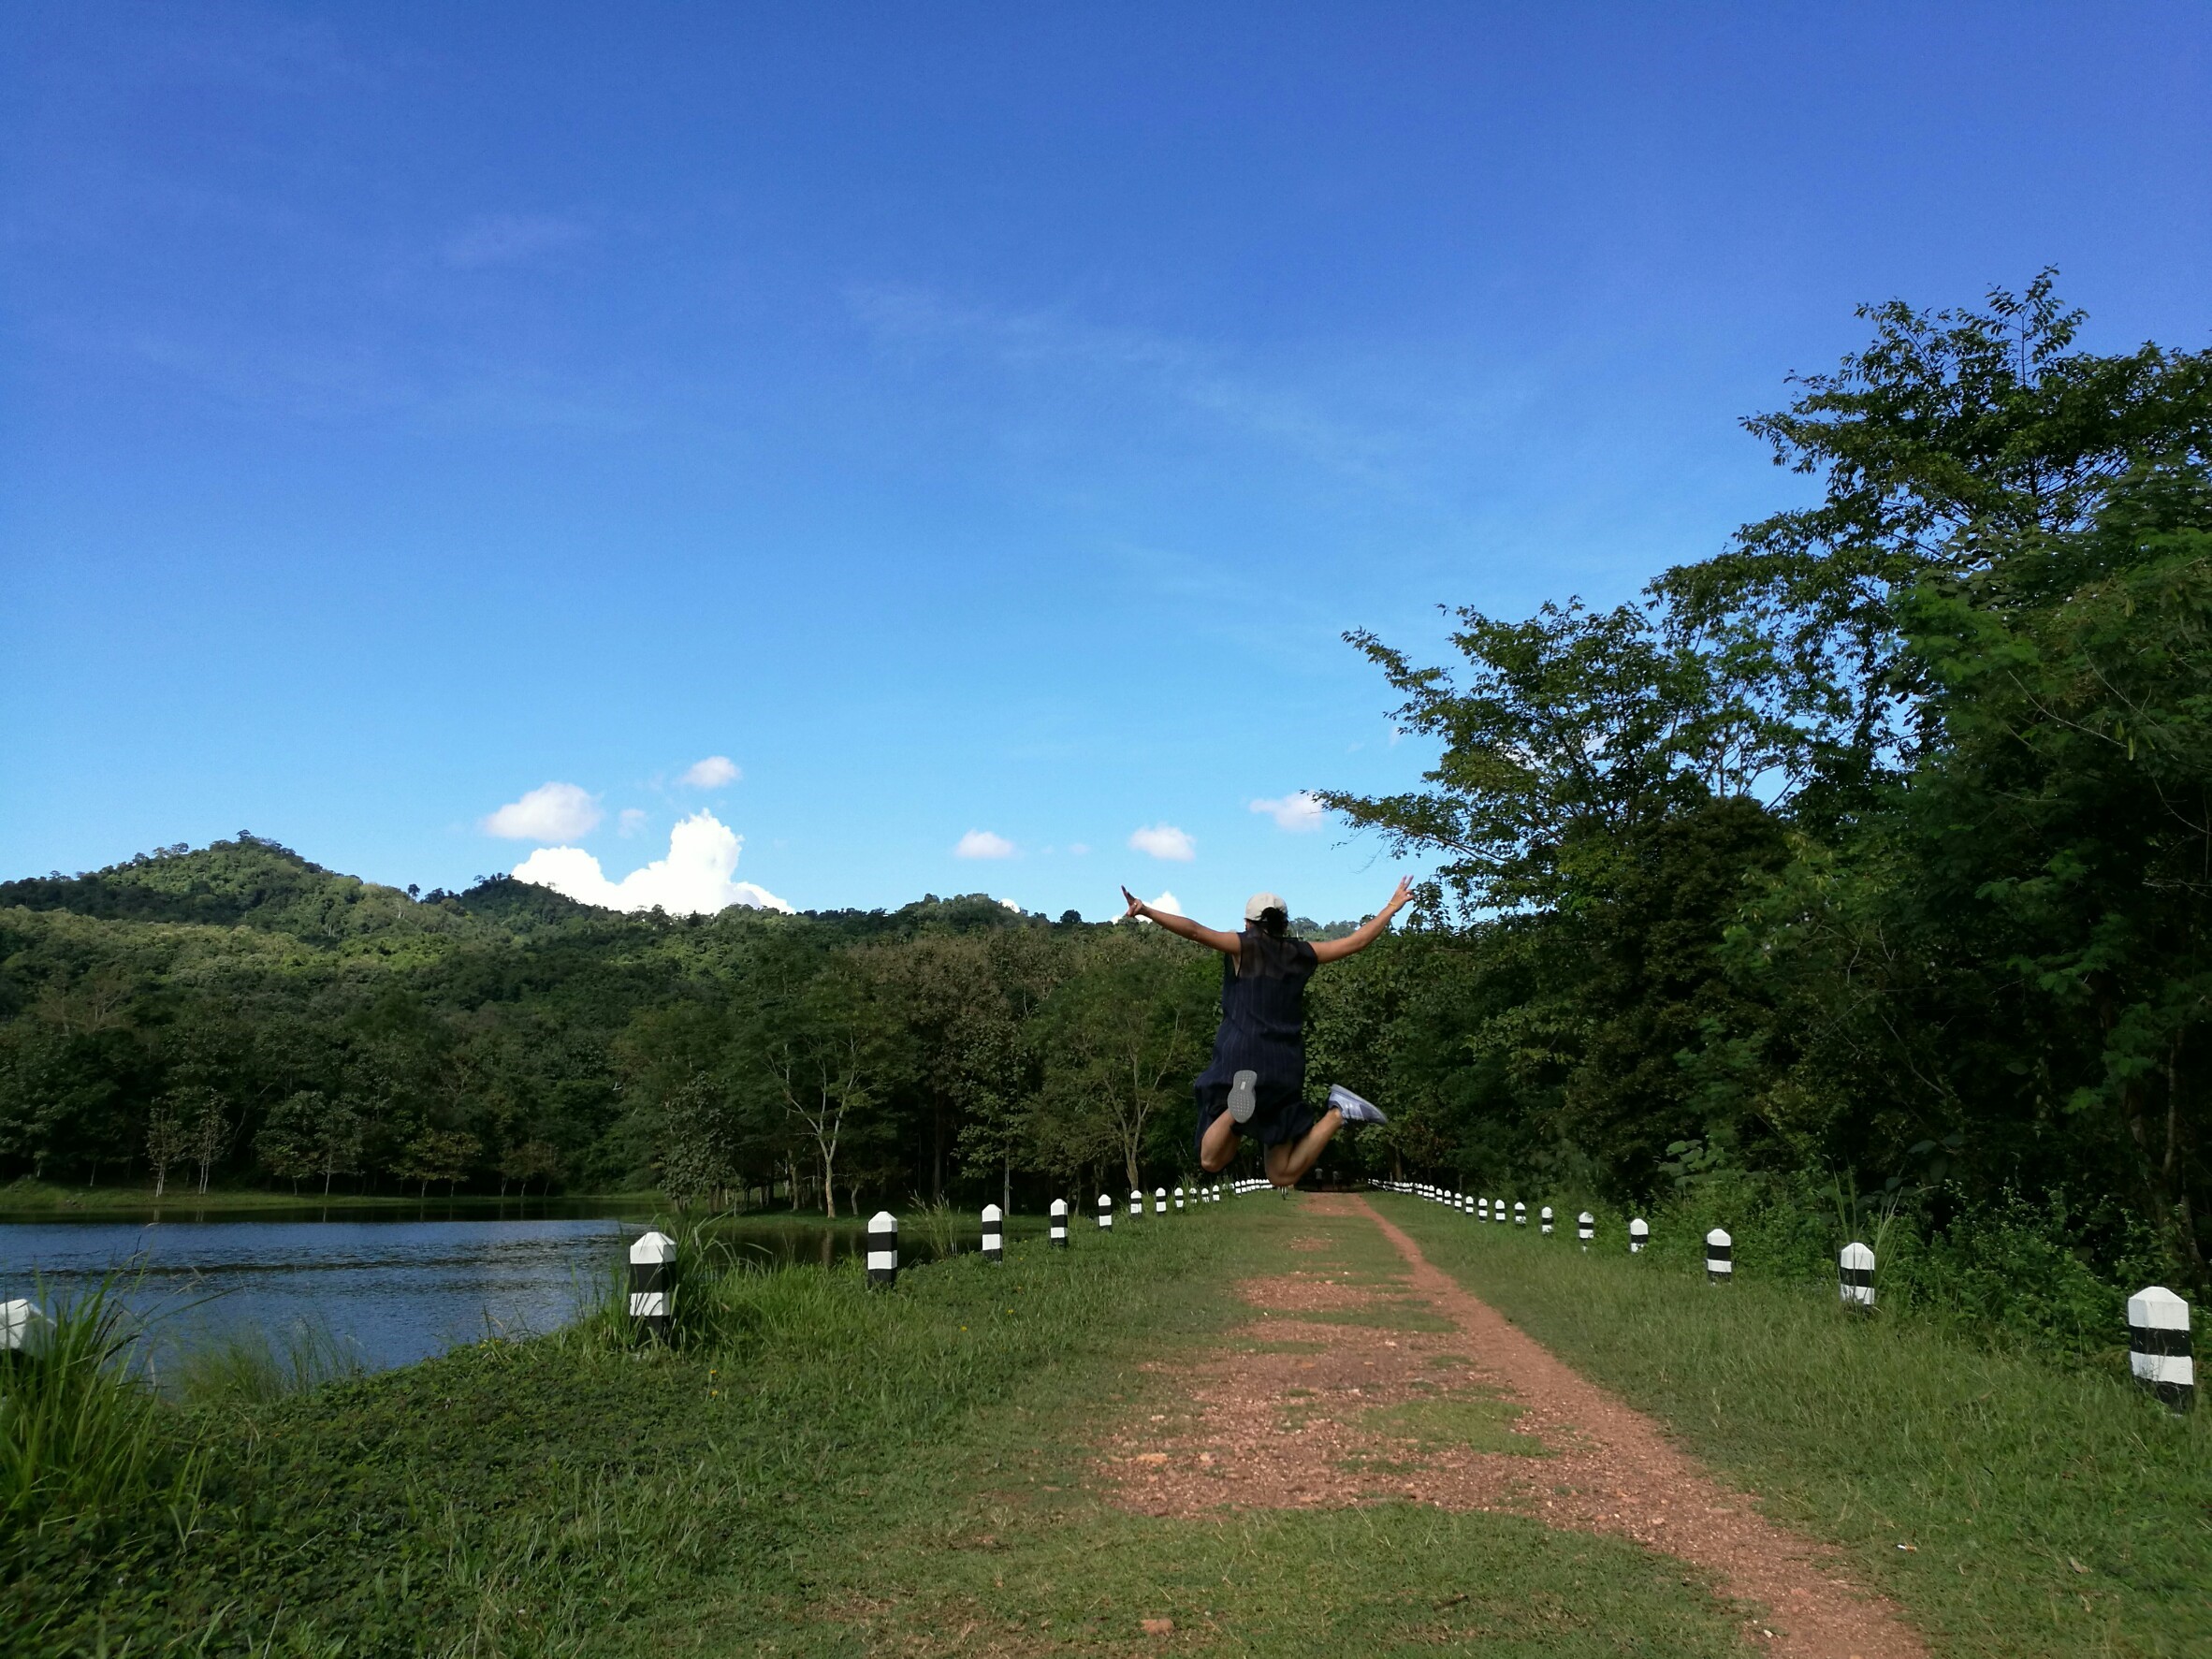
jumping, happy, sky, nature, natural landscape, water, tree, lake, grass, wilderness, highland, river, mountain, cloud, reservoir, summer, landscape, loch, pond, hill station, plant, bank, reflection, hill, lawn, garden, tourism, vacation, national park, land lot, road, park, forest, house, mountain range, lacustrine plain, lake district, meadow, grassland